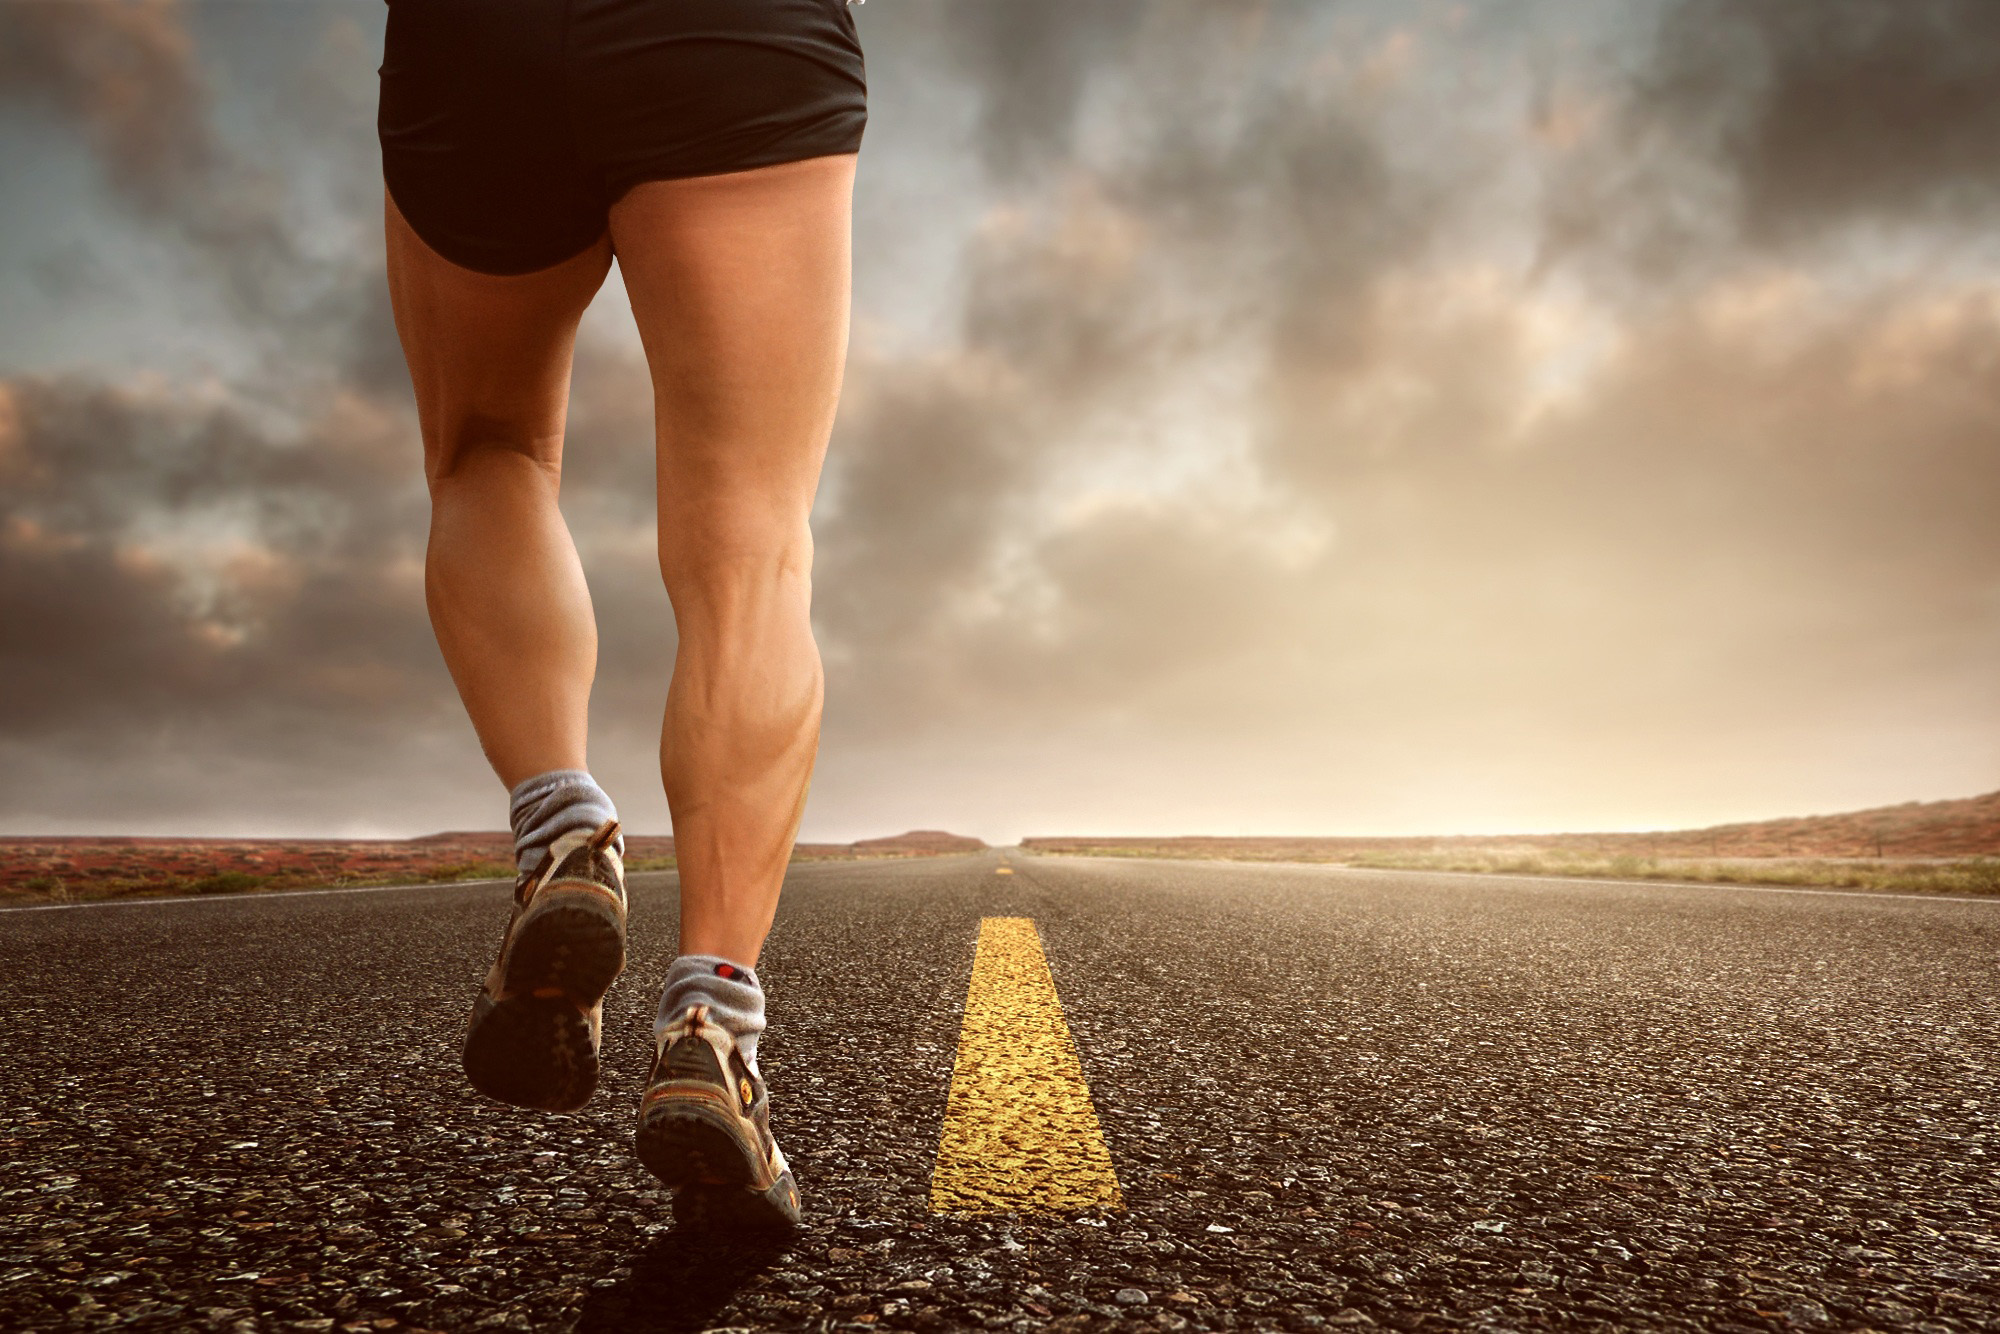
People in nature, human leg, running, water, sky, jogging, leg, cloud, footwear, recreation, calf, knee, morning, joint, shoe, sunlight, human body, exercise, photography, road, landscape, foot, walking, thigh, flash photography, shadow, ankle, individual sports, asphalt, meteorological phenomenon